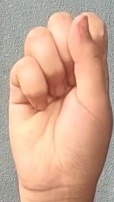
ASL sign: S